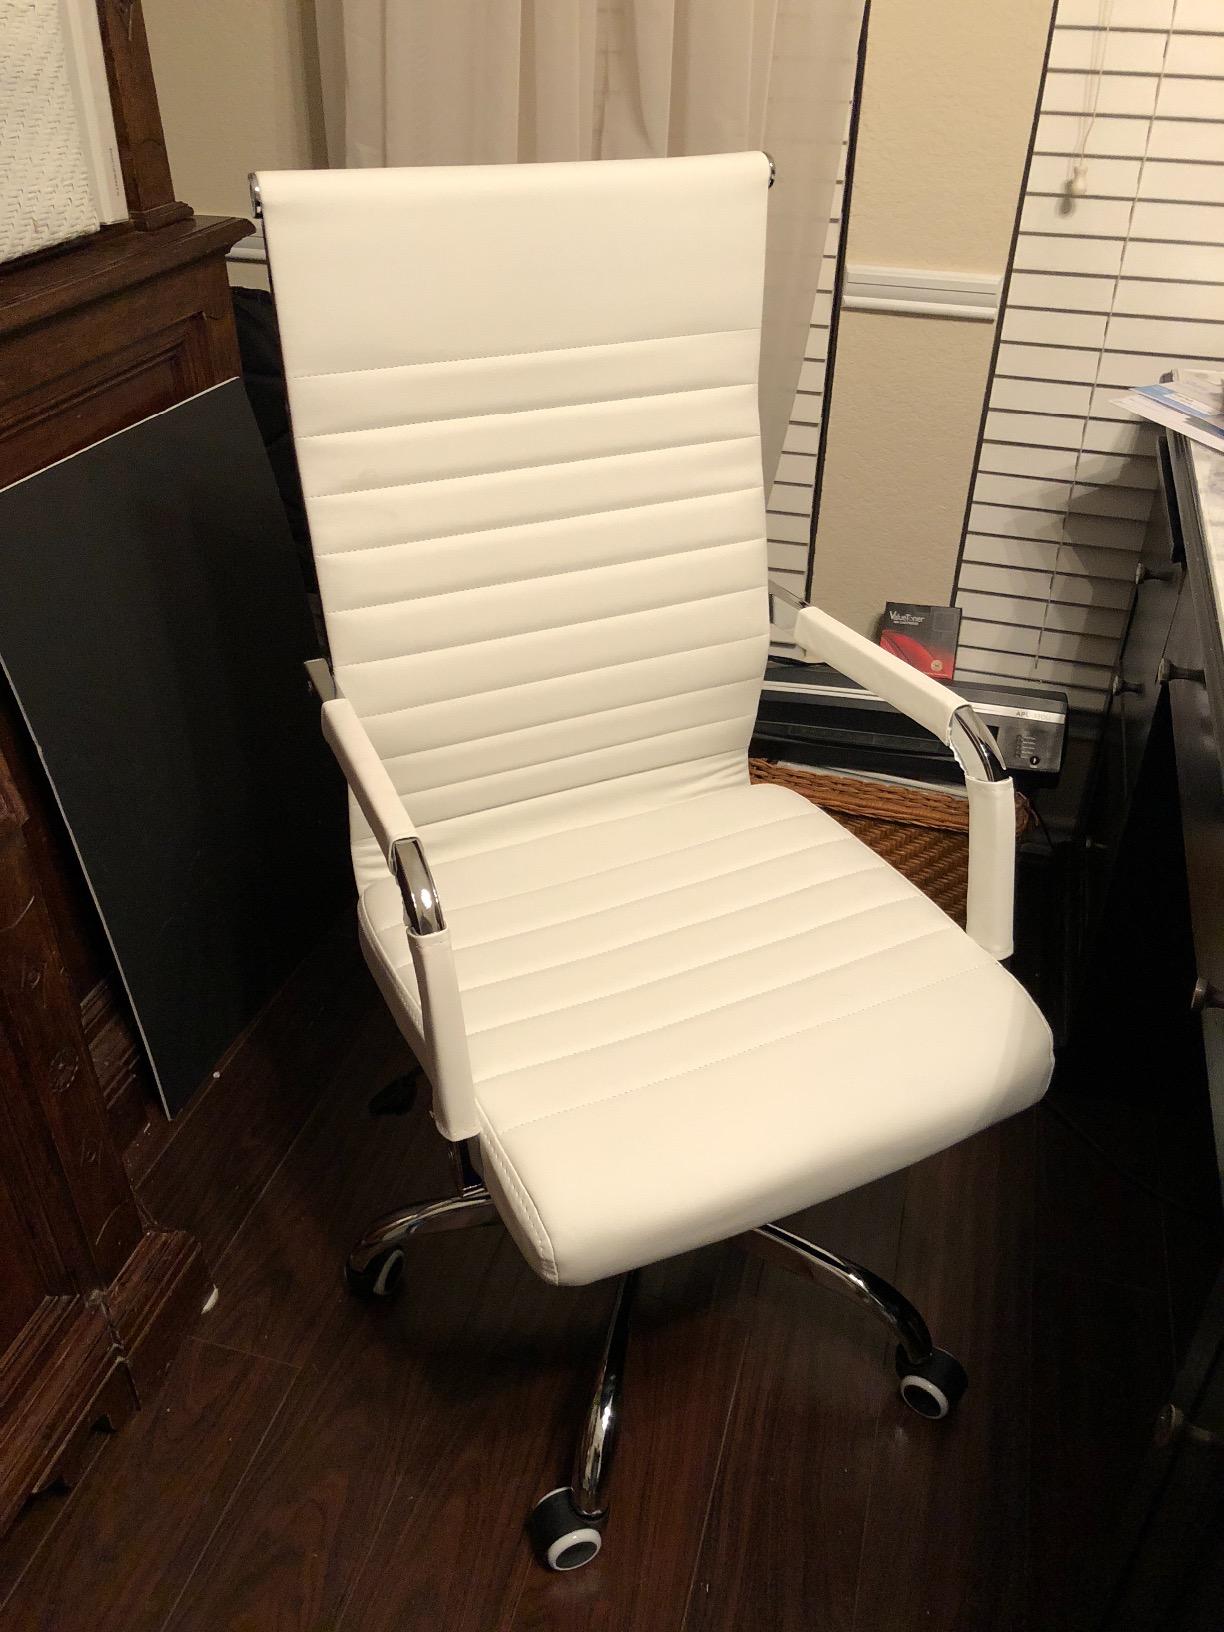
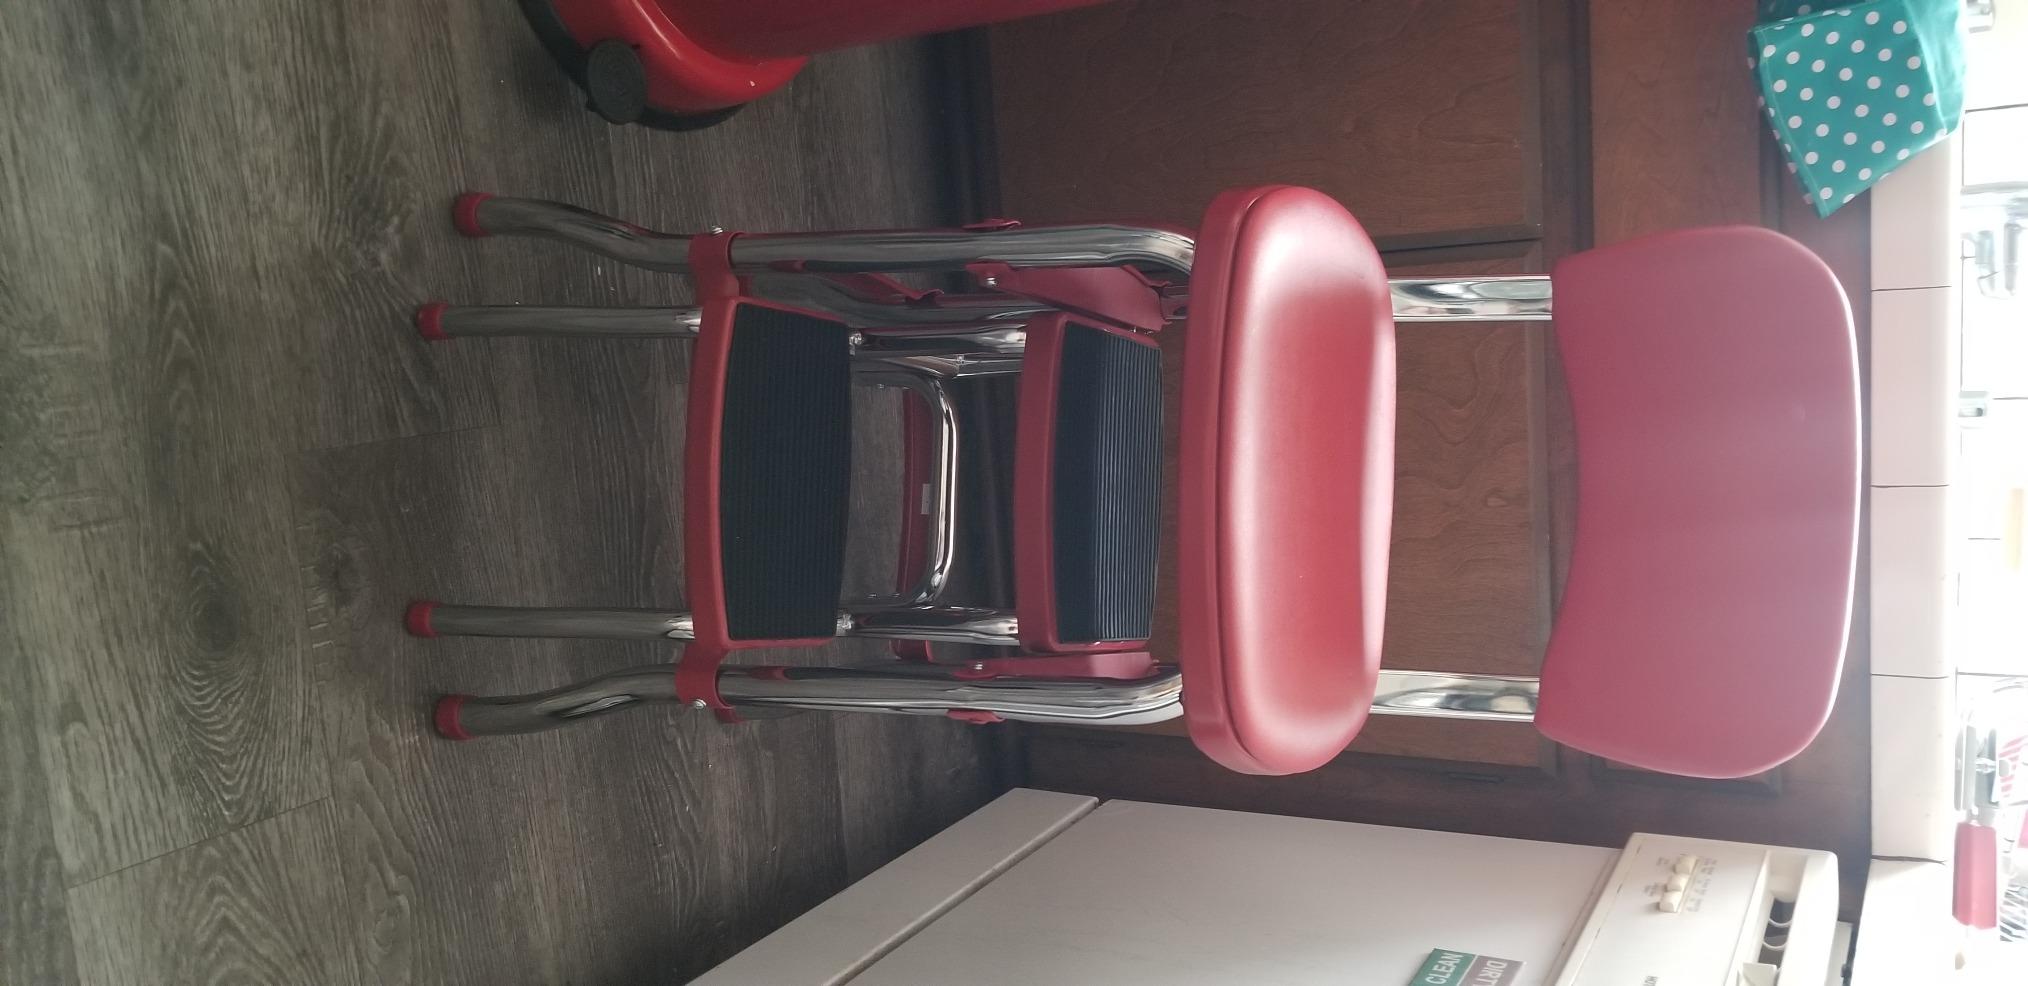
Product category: items_chair
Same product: no